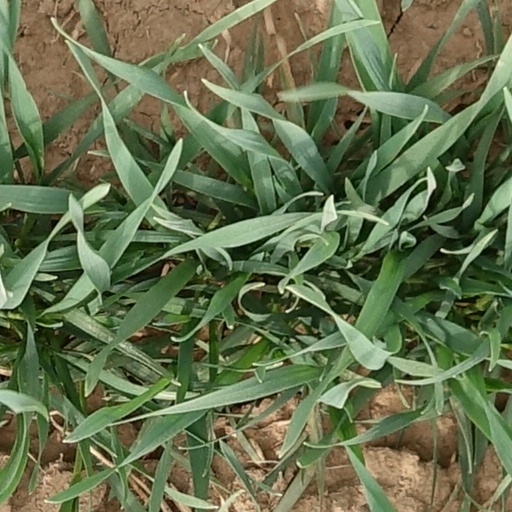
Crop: wheat